Andrew Cowan (soldier)

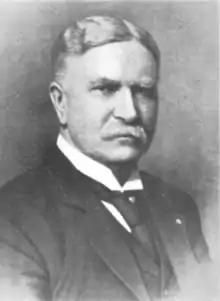

Andrew Cowan (September 29, 1841 – August 23, 1919) served as a Union artillerist in the American Civil War. He distinguished himself at the Battle of Gettysburg and the Battle of Sayler's Creek. Subsequently, he "amassed a fortune in the leather industry and used that wealth in a variety of philanthropic activities. In addition, he was a prominent force in healing the wounds between the North and South and bringing peace to a fractured nation."